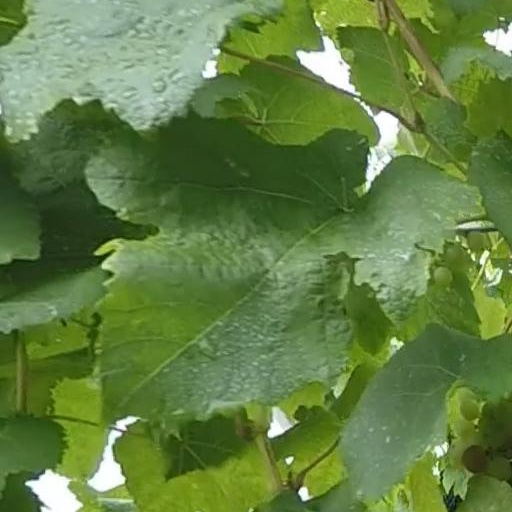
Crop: grape